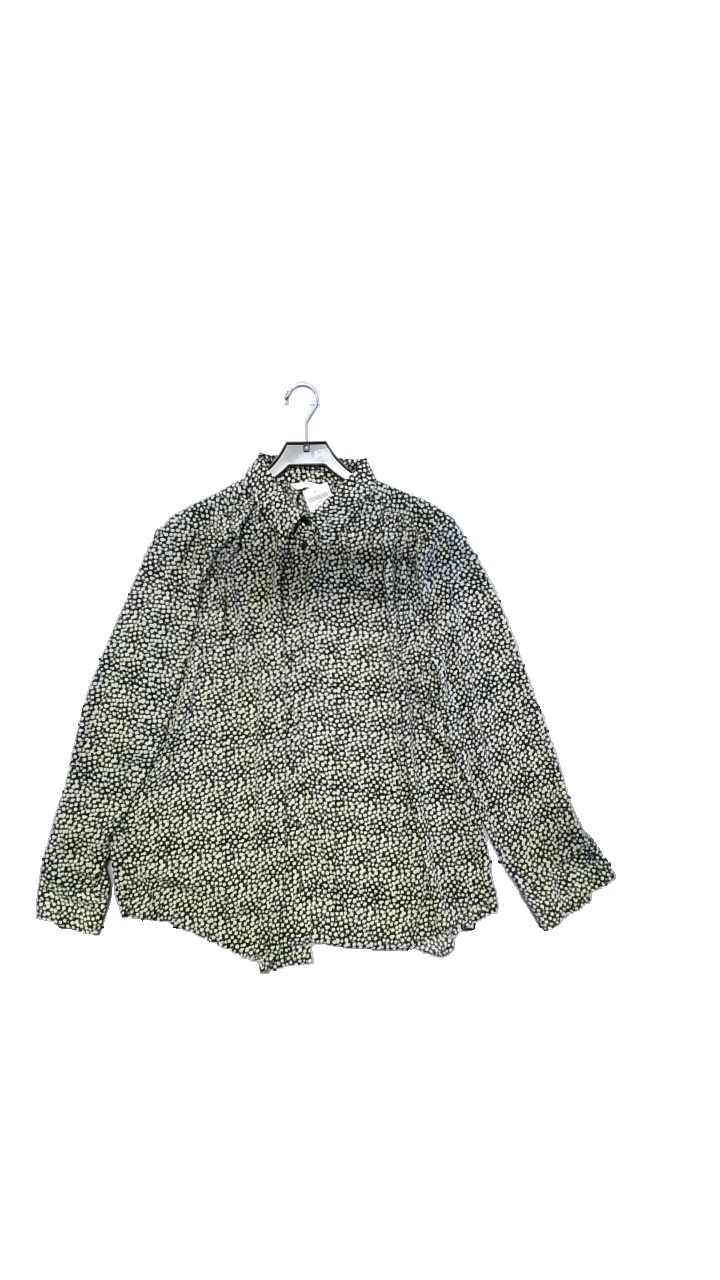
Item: Blouse (Ladies)
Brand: H&m
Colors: Multicolor, Black, White
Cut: Regular, Loose
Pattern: Floral print
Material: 100% polyester
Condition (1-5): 5
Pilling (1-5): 5
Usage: Reuse
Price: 50-100